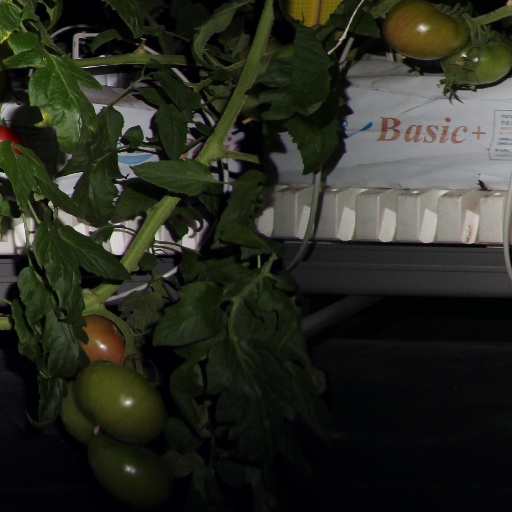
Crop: tomato